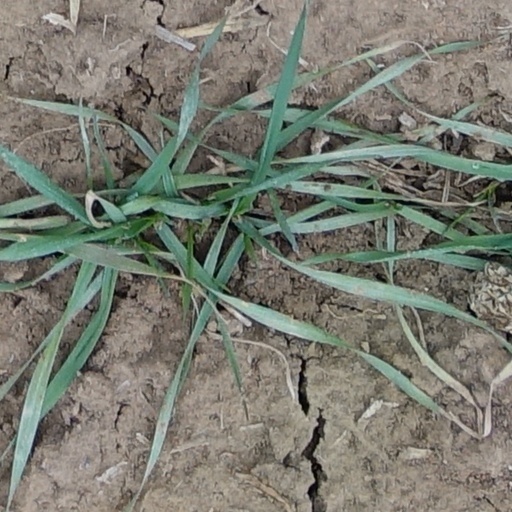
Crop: wheat